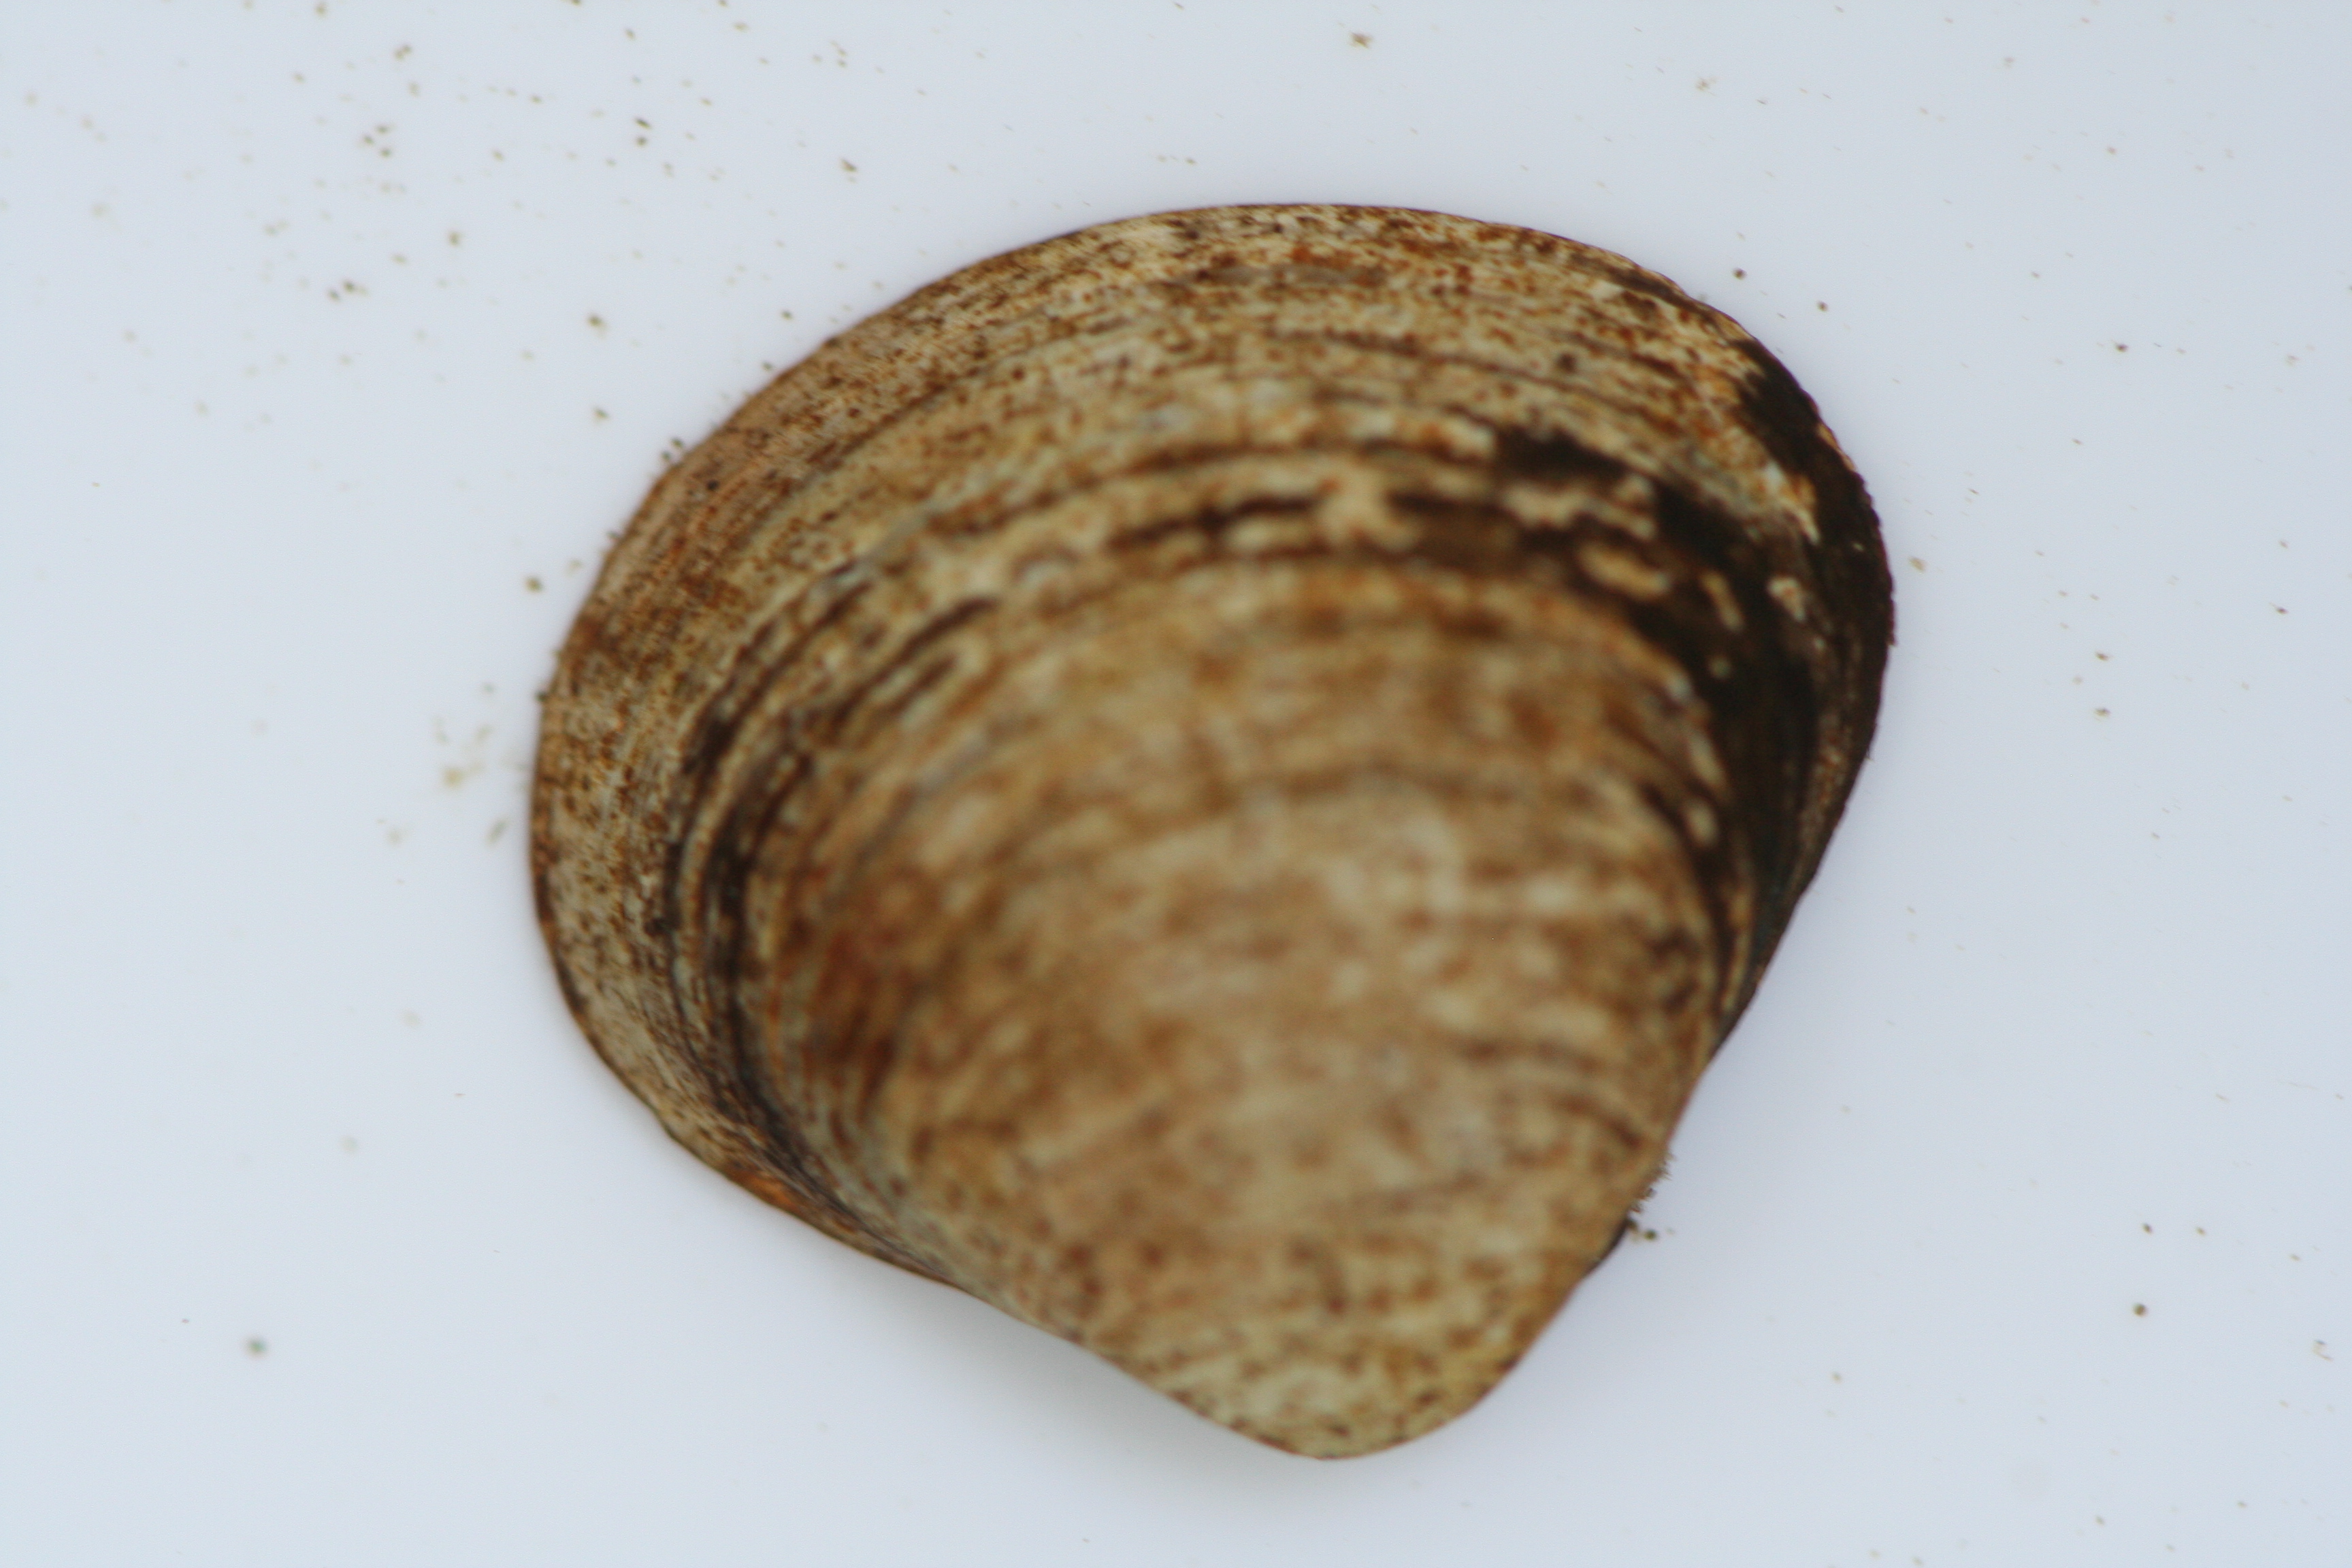
Macroinvertebrate group: snails_clams_mussels